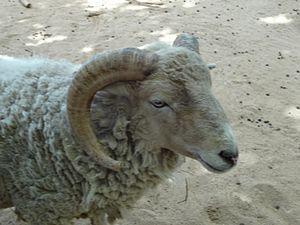
Faunia est un parc zoologique espagnol situé dans le district de Vicálvaro de la capitale, Madrid. Inauguré en 2001, sous le nom de Parc Biologique de Madrid, il est rebaptisé en 2002. Il est la propriété de la multinationale espagnole Parques Reunidos, dont le principal actionnaire est le fonds d'investissement britannique Arle Capital Partners. L'auteur du projet est Ricardo Novaro Bocco.